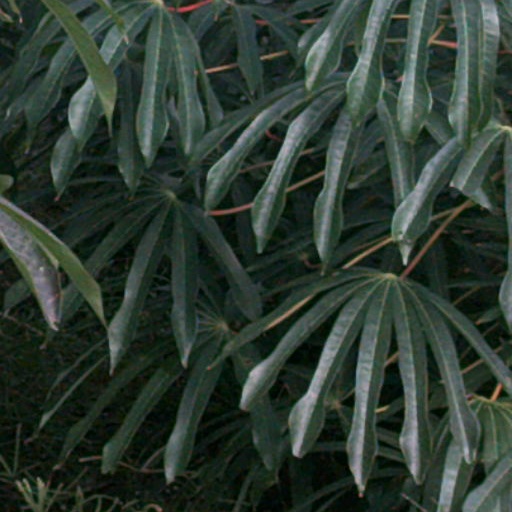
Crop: cassava